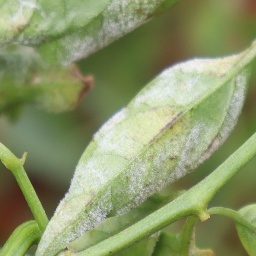
Label: powdery mildew